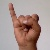
The image shows a hand gesture representing the letter 'I' in Indian Sign Language.